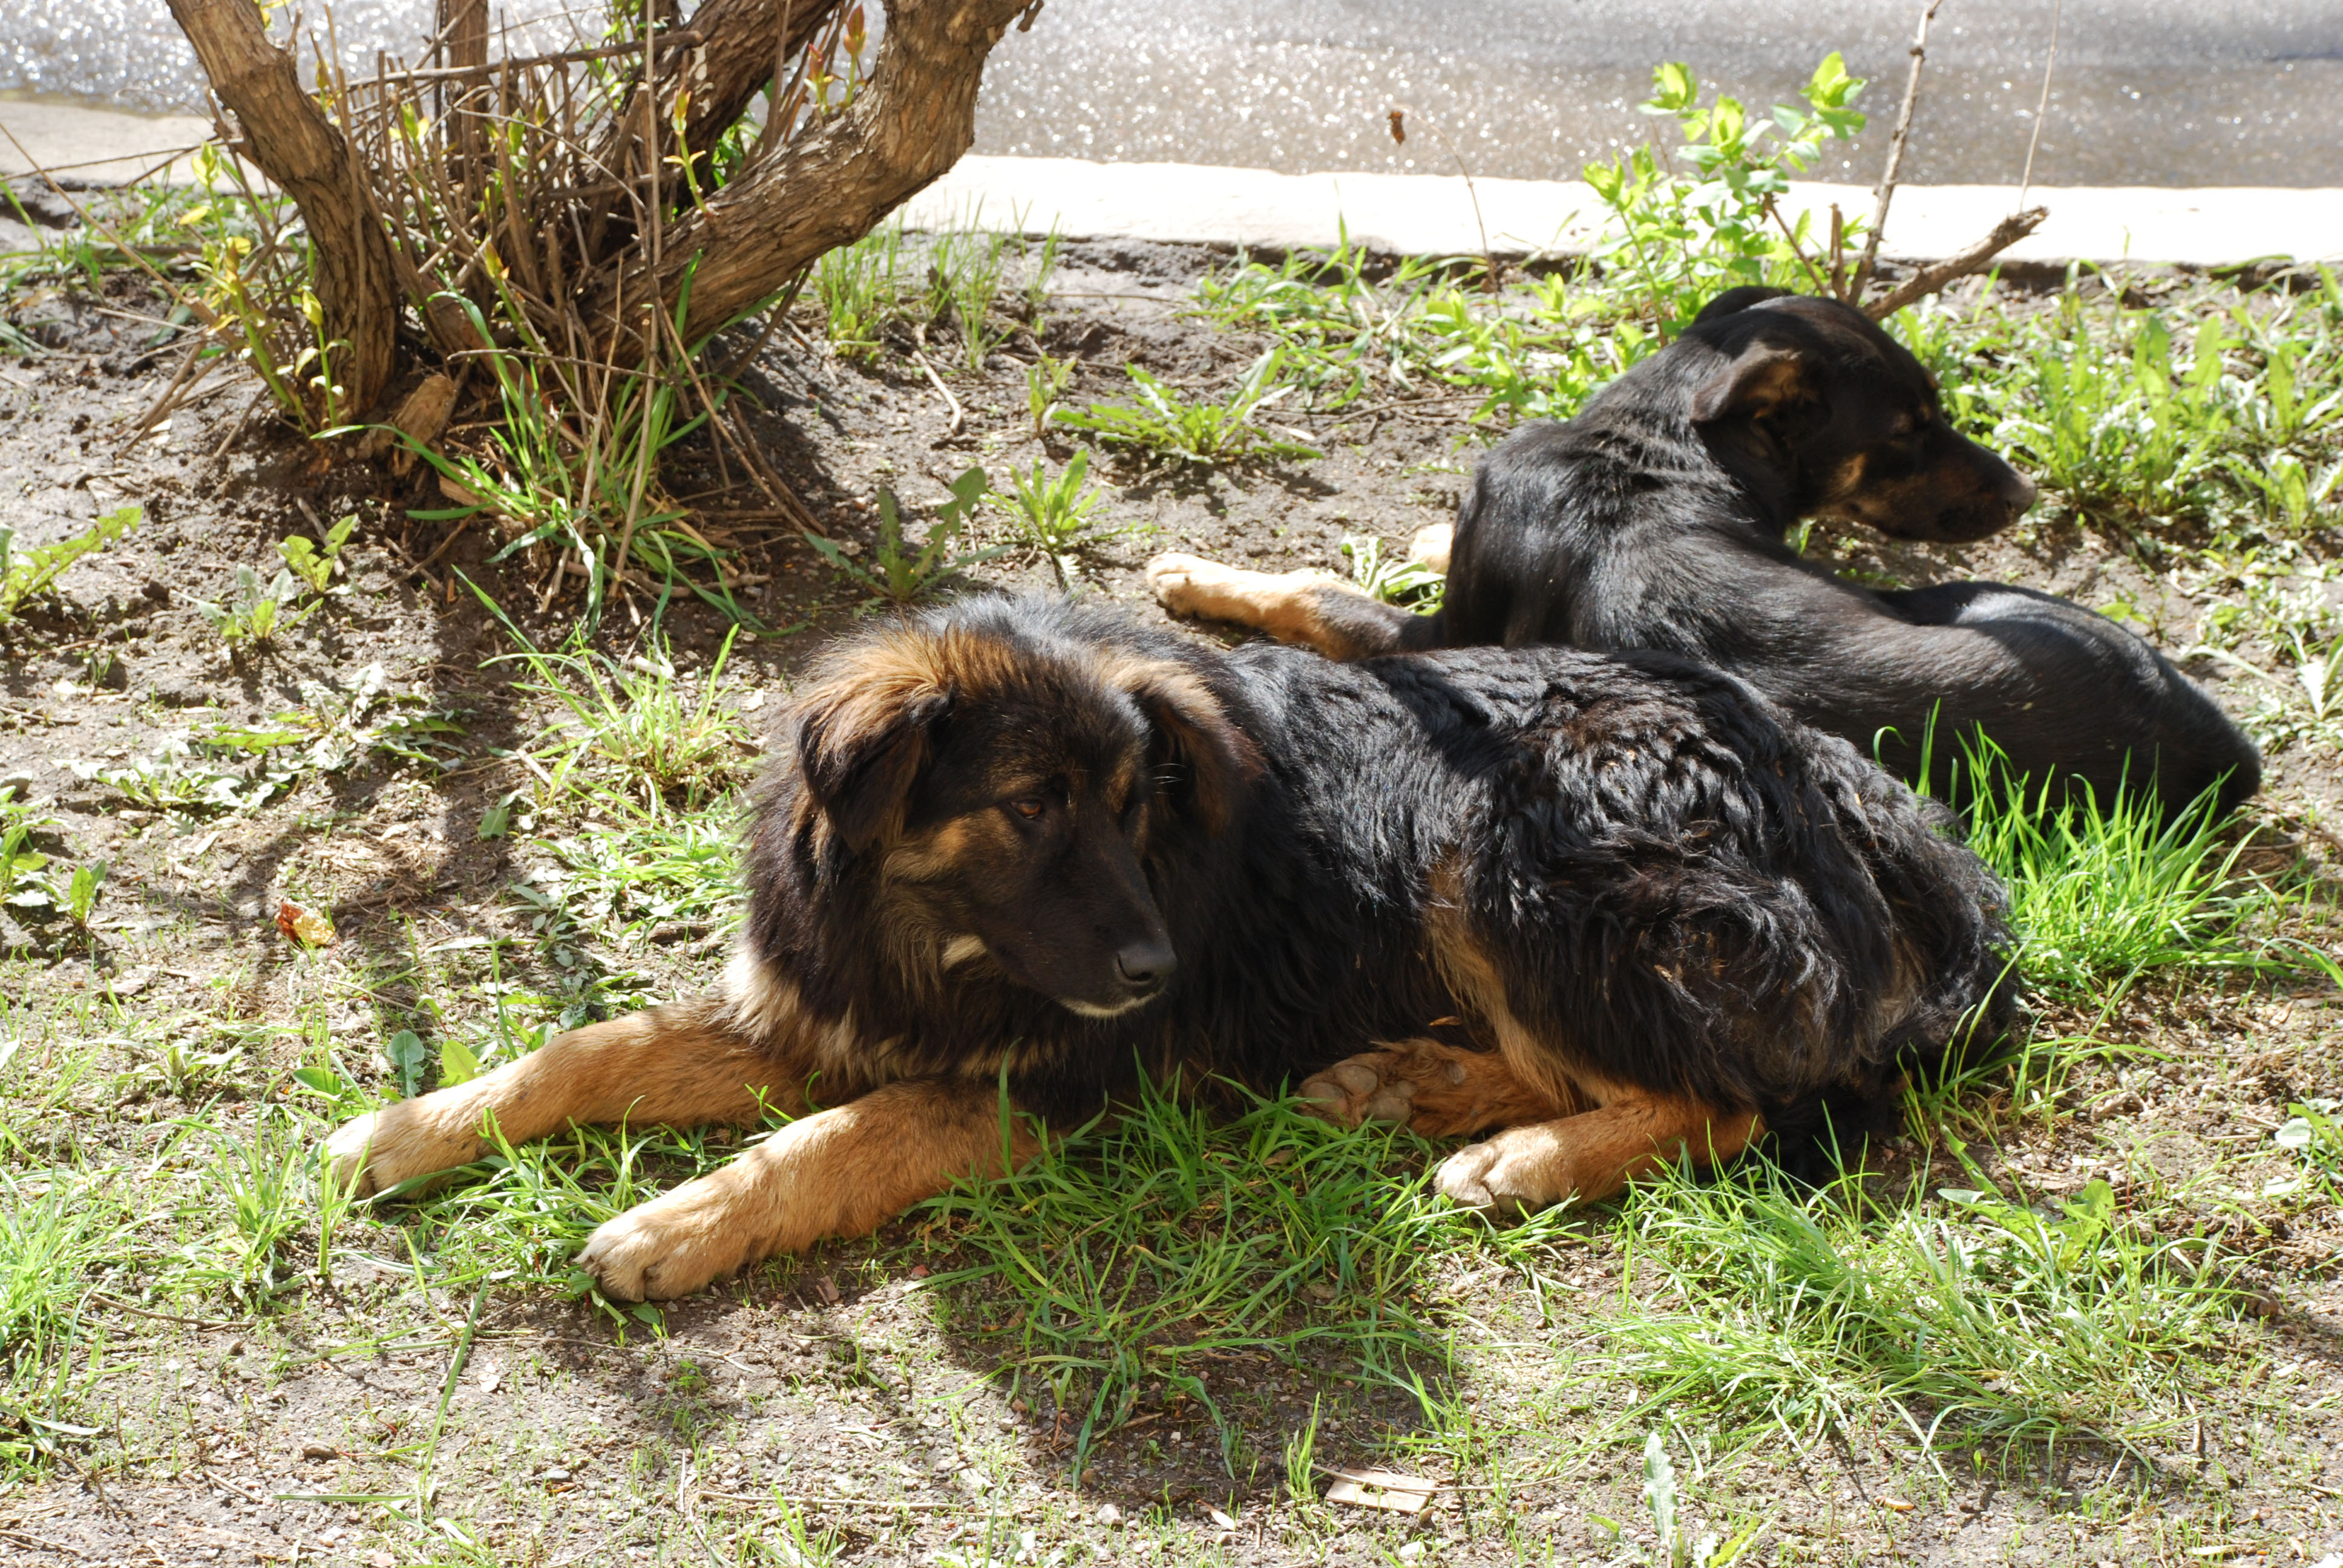
nature, street, dog, animal, pet, mammal, nikon, pets, dogs, animals, vertebrate, moscow, d80, stray, moskau, nikond80, moscou, straydogs, streetdogs, straydog, dog like mammal, dog breed group